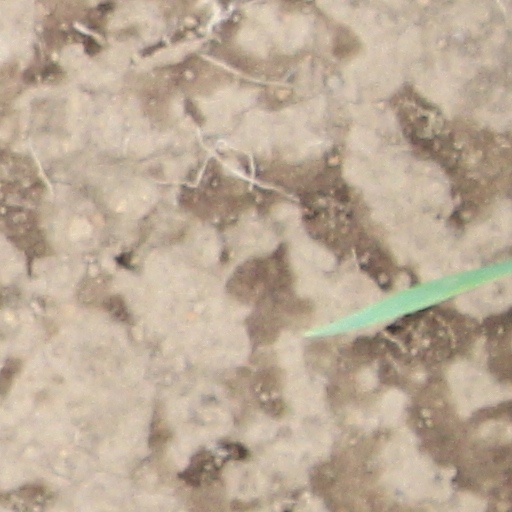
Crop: wheat